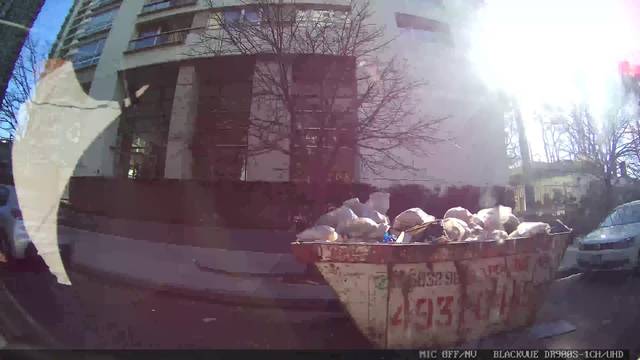
Region: Argentina
Coordinates: -34.612, -58.36